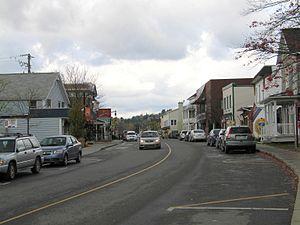
Centre-ville de Sutton (Québec)
Sutton est une ville du Québec, située dans la MRC de Brome-Missisquoi et dans la région administrative de la Montérégie. Par contre, elle fait partie de la région touristique des Cantons-de-l'Est.